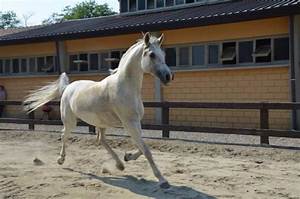
Label: cavallo